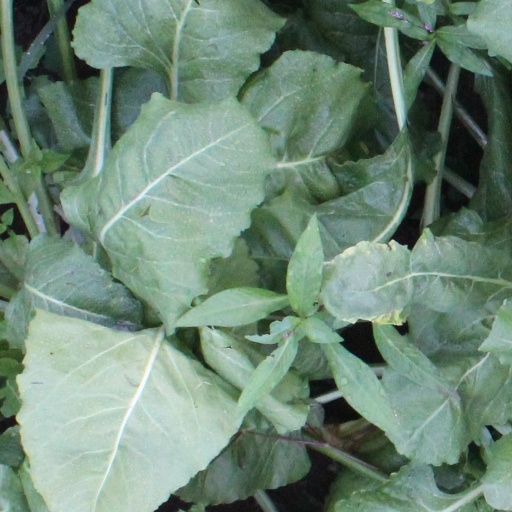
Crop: sugar beet